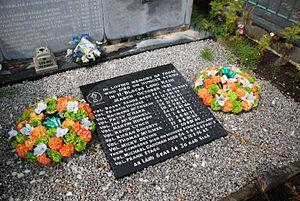
Francis Hughes, né le 28 février 1956 et mort le 12 mai 1981, est un membre de l’Armée républicaine irlandaise provisoire. Considéré comme l’ennemi public nᵒ 1 en Irlande du Nord du 18 avril 1977, jusqu’à son arrestation le 17 mars 1978, après une fusillade où il abattit un soldat britannique. Il fut condamné à un total de 83 années d’emprisonnement et mourut lors de la grève de la faim irlandaise de 1981.
"La grève de la faim irlandaise de 1981 était l'aboutissement de cinq ans de protestation des prisonniers républicains irlandais au cours du conflit nord-irlandais. Les protestations avaient débuté avec le blanket protest de 1976 lorsque le gouvernement britannique retira aux prisonniers paramilitaires condamnés leur statut spécial. En 1978, après une série d'attaques sur des prisonniers qui avaient quitté leur cellule pour vider leur pot de chambre, le conflit prit la forme d'une ""sale protestation"" lorsque les prisonniers refusèrent de se laver et recouvrirent les murs de leur cellule d'excréments. En 1980, sept prisonniers participèrent à une première grève de la faim, qui prit fin après 53 jours.